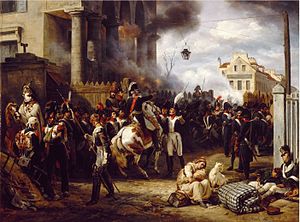
Horace Vernet / Galleri
Émile Jean Horace Vernet var en fransk maler, søn af maleren Antoine Charles Horace Vernet og barnebarn af Claude Joseph Vernet.